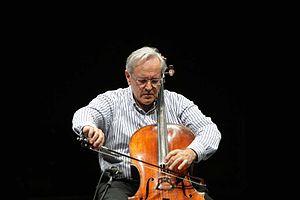
David Geringas, né le 29 juillet 1946 à Vilnius, est un violoncelliste et chef d'orchestre lituanien. Il maîtrise également le baryton, un instrument rare associé à la musique de Joseph Haydn.